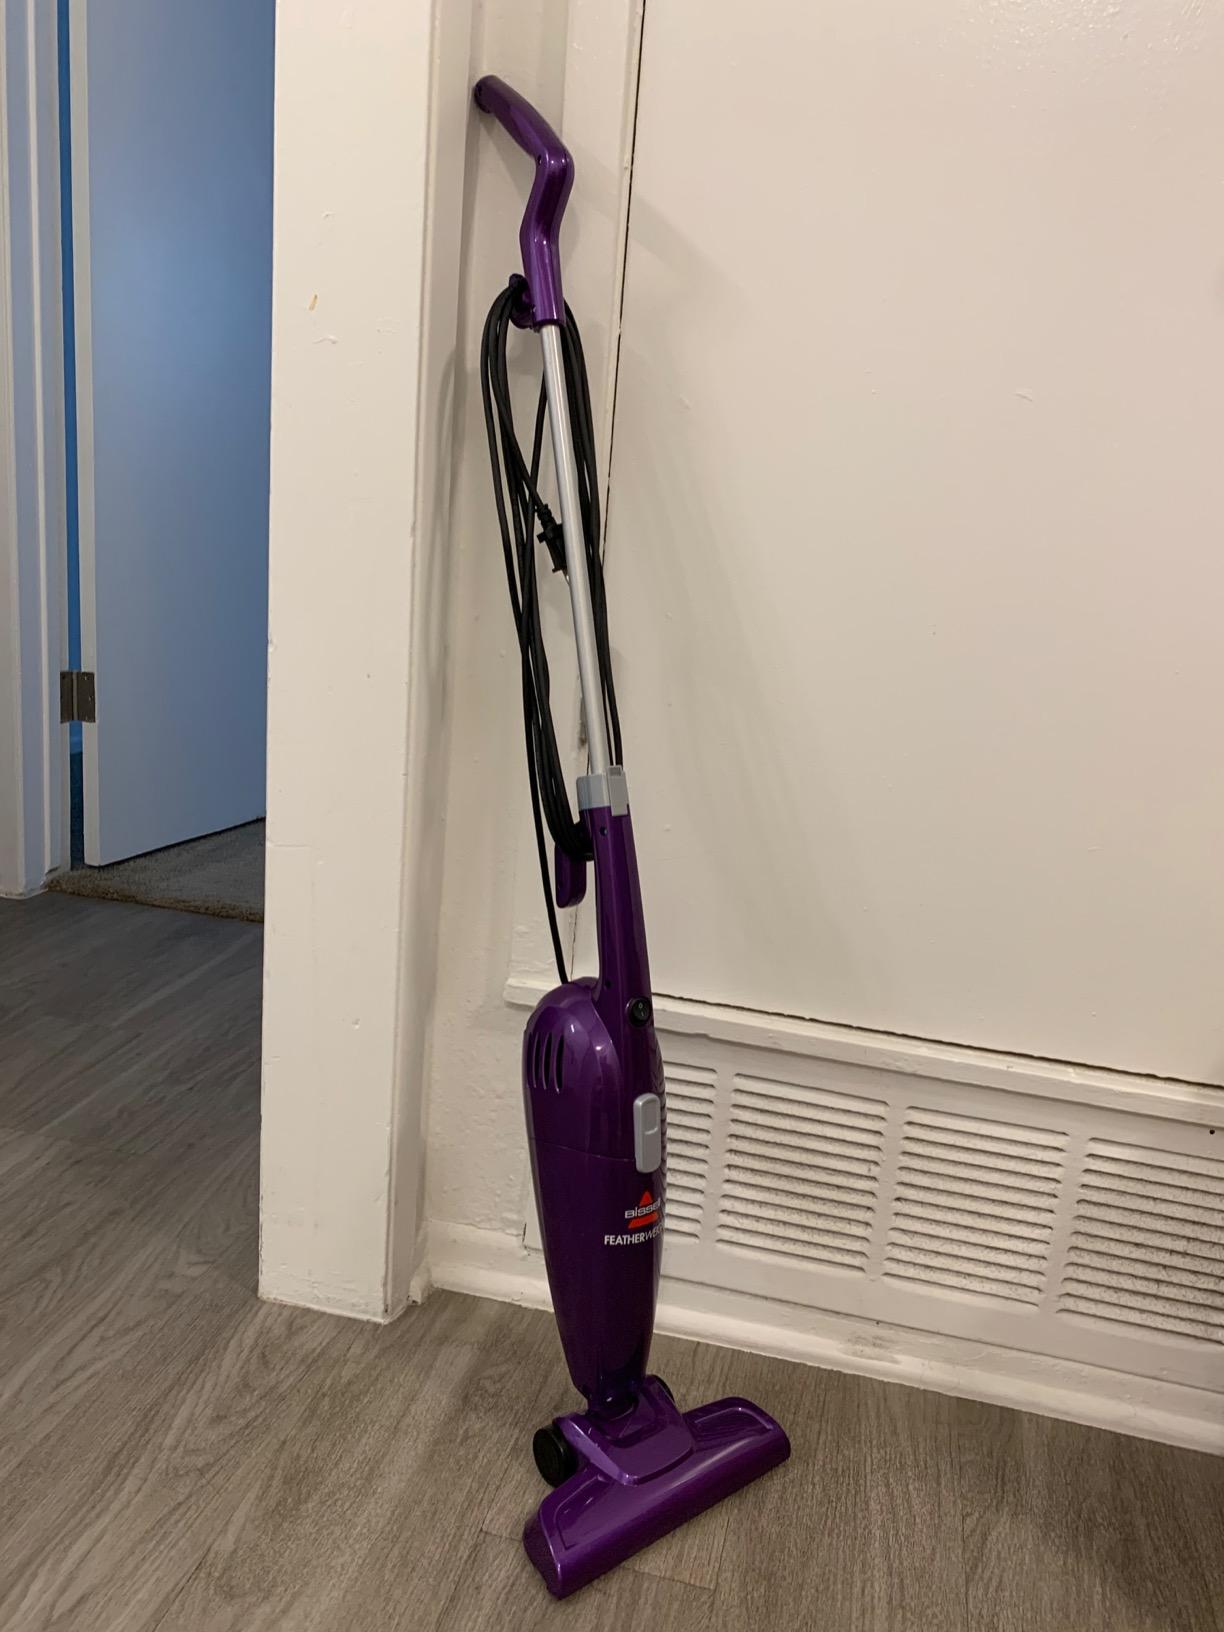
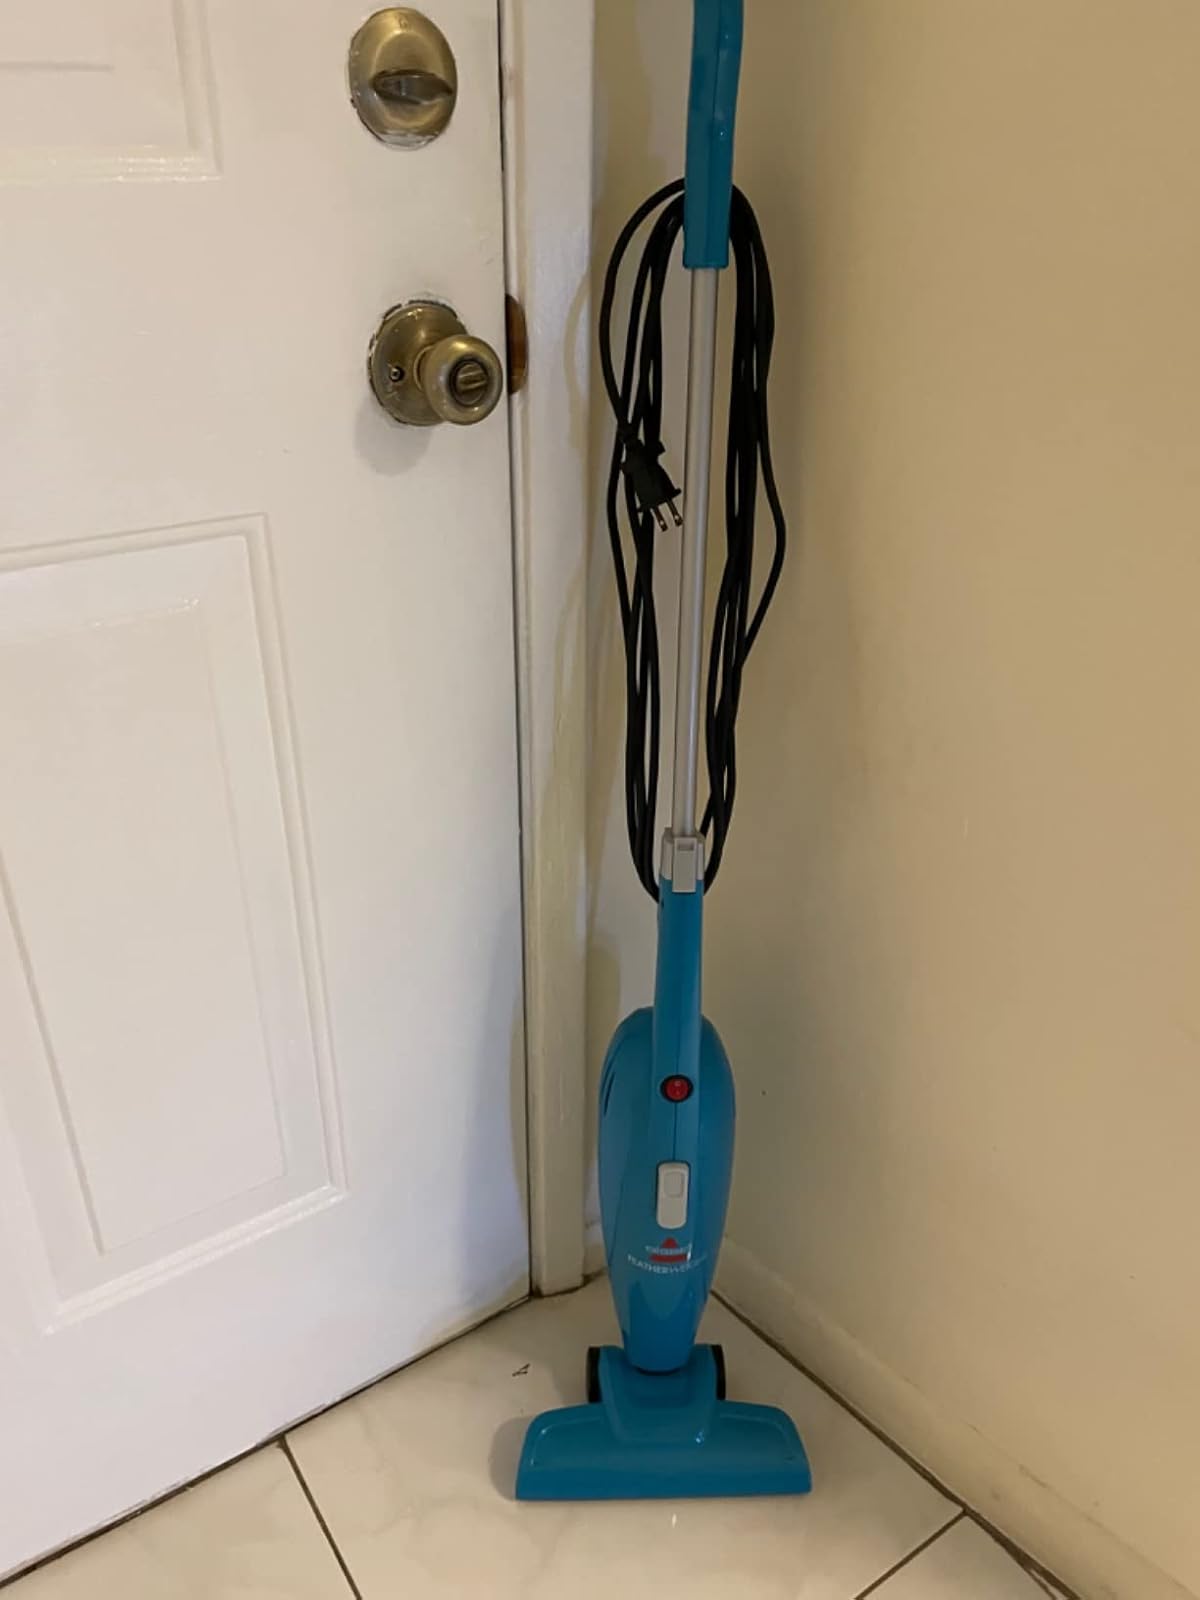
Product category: items_vacuum
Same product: no